Dianne K. Prinz

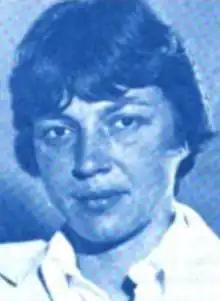
Dianne K. Prinz, from a 1978 publication of the Federal Women's Program

Dianne Kasnic Prinz (September 29, 1938 – October 12, 2002) was an American scientist, a physicist with the United States Naval Research Laboratory. She trained as an astronaut, and was mission communicator for STS-51-F.